Mytholmroyd railway station

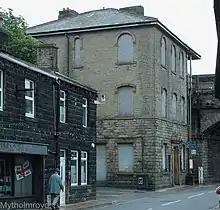
Old station building on New Road

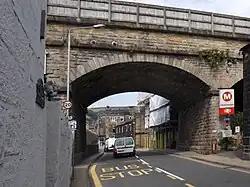
Entrance to the station from below the viaduct

The Manchester and Leeds Railway (M&LR) was opened in stages. The section between and was opened on 5 October 1840 and completed in 1841, without a station between and Hebden Bridge.